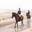
Label: horse